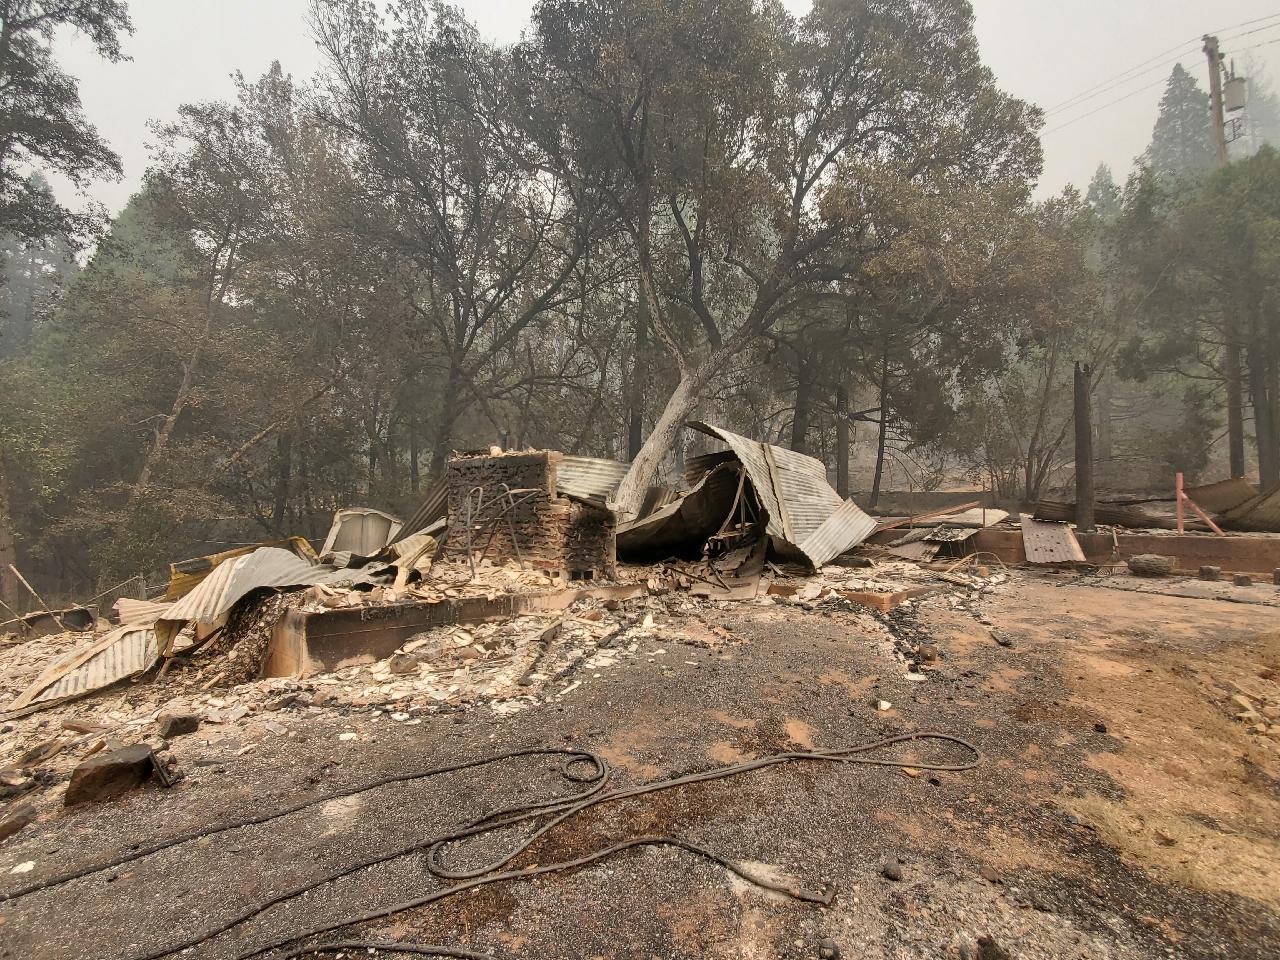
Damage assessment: destroyed